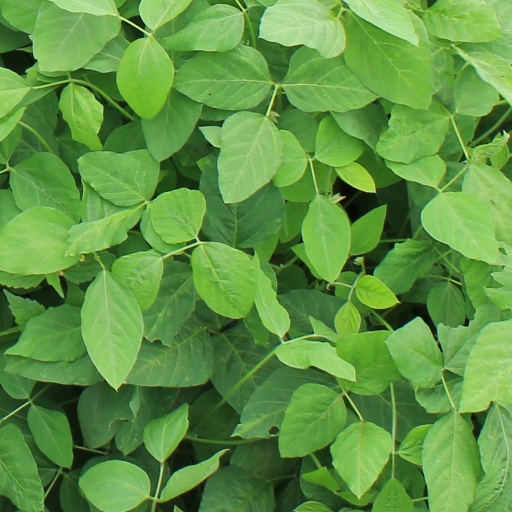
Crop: soybean